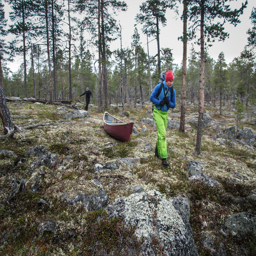
dragging the canoes out of the forest